Horses in Cuba

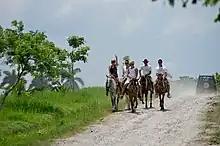
Group of tourists riding horses in Matanzas Province, 2011

Before the advent of motor vehicles, transportation depended on horses and mules, usually with large carts (charrettes), which were used to move both commercial goods and people. Like Nicaragua, the island of Cuba still relies heavily on horse-drawn vehicles. Starkey cites Cuba as a "fascinating example of animal transport in recent times. Cuba illustrates that the decline of animal transport can be reversed if there is the political will and a population ready to re-engage with draft animals". It is also an example of a country where stable horse-drawn practices have been documented. The island still has (in 2011) horse-drawn public transport, with many private operators providing public transport in the major cities using horse-drawn vehicles ("coche de caballos"). Horse-drawn public transport is still in use in several major Cuban cities in 2011. As a result, the island of Cuba has never totally abandoned horse-drawn transport.